Maureen Dowd

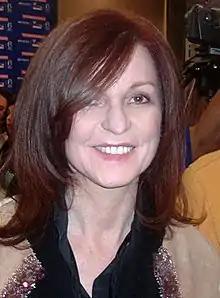
Dowd in 2008

Maureen Brigid Dowd (born January 14, 1952) is an American columnist for "The New York Times" and an author.